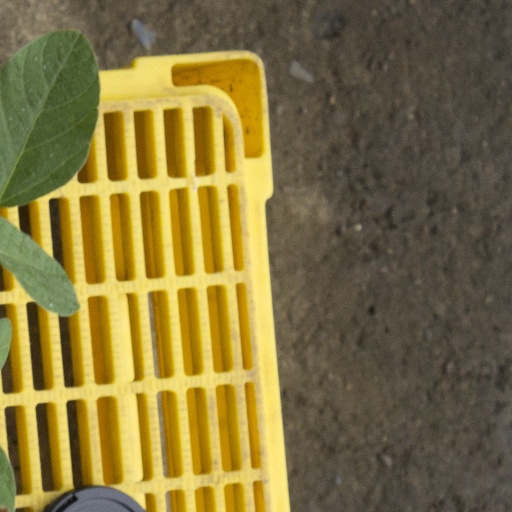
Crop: soybean